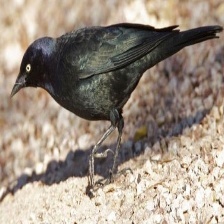
Species: BREWERS BLACKBIRD
Scientific name: EUPHAGUS CYANOCEPHALUS